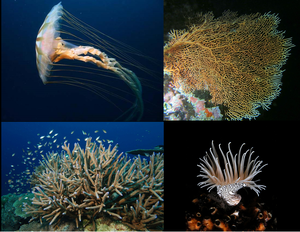
Quatre représentants des sept classes de cnidaires
Les Animaux sont en biologie, selon la classification classique, des êtres vivants hétérotrophes, c’est-à-dire qui se nourrissent de substances organiques. On réserve aujourd'hui le terme « animal » à des êtres complexes et multicellulaires, bien qu’on ait longtemps considéré les protozoaires comme des animaux unicellulaires. Comme les autres êtres vivants, tout animal a des semblables avec qui il forme un groupe homogène, appelé espèce.
Les cnidaires constituent un groupe d'animaux aquatiques, possédant une symétrie radiale et des nématocystes. Cet embranchement regroupe notamment les anémones de mer, les méduses et les coraux.